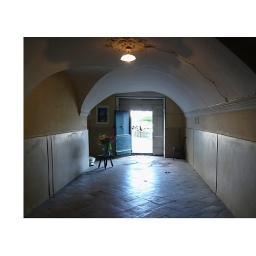
Lovely old building housing the local Protestant library, the only library in town